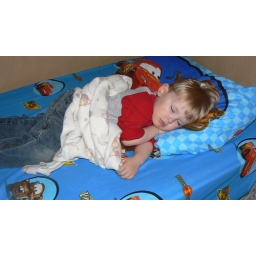
Isaac asleep in his big boy bed